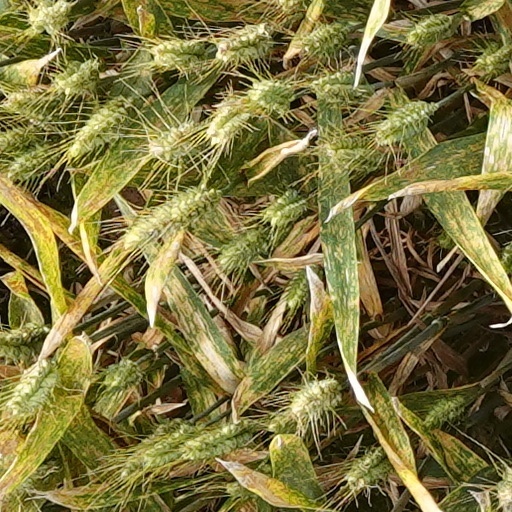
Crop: wheat